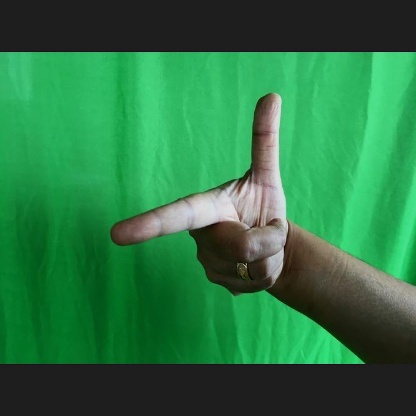
Mudra: Chandrakala